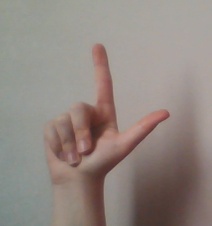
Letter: laam